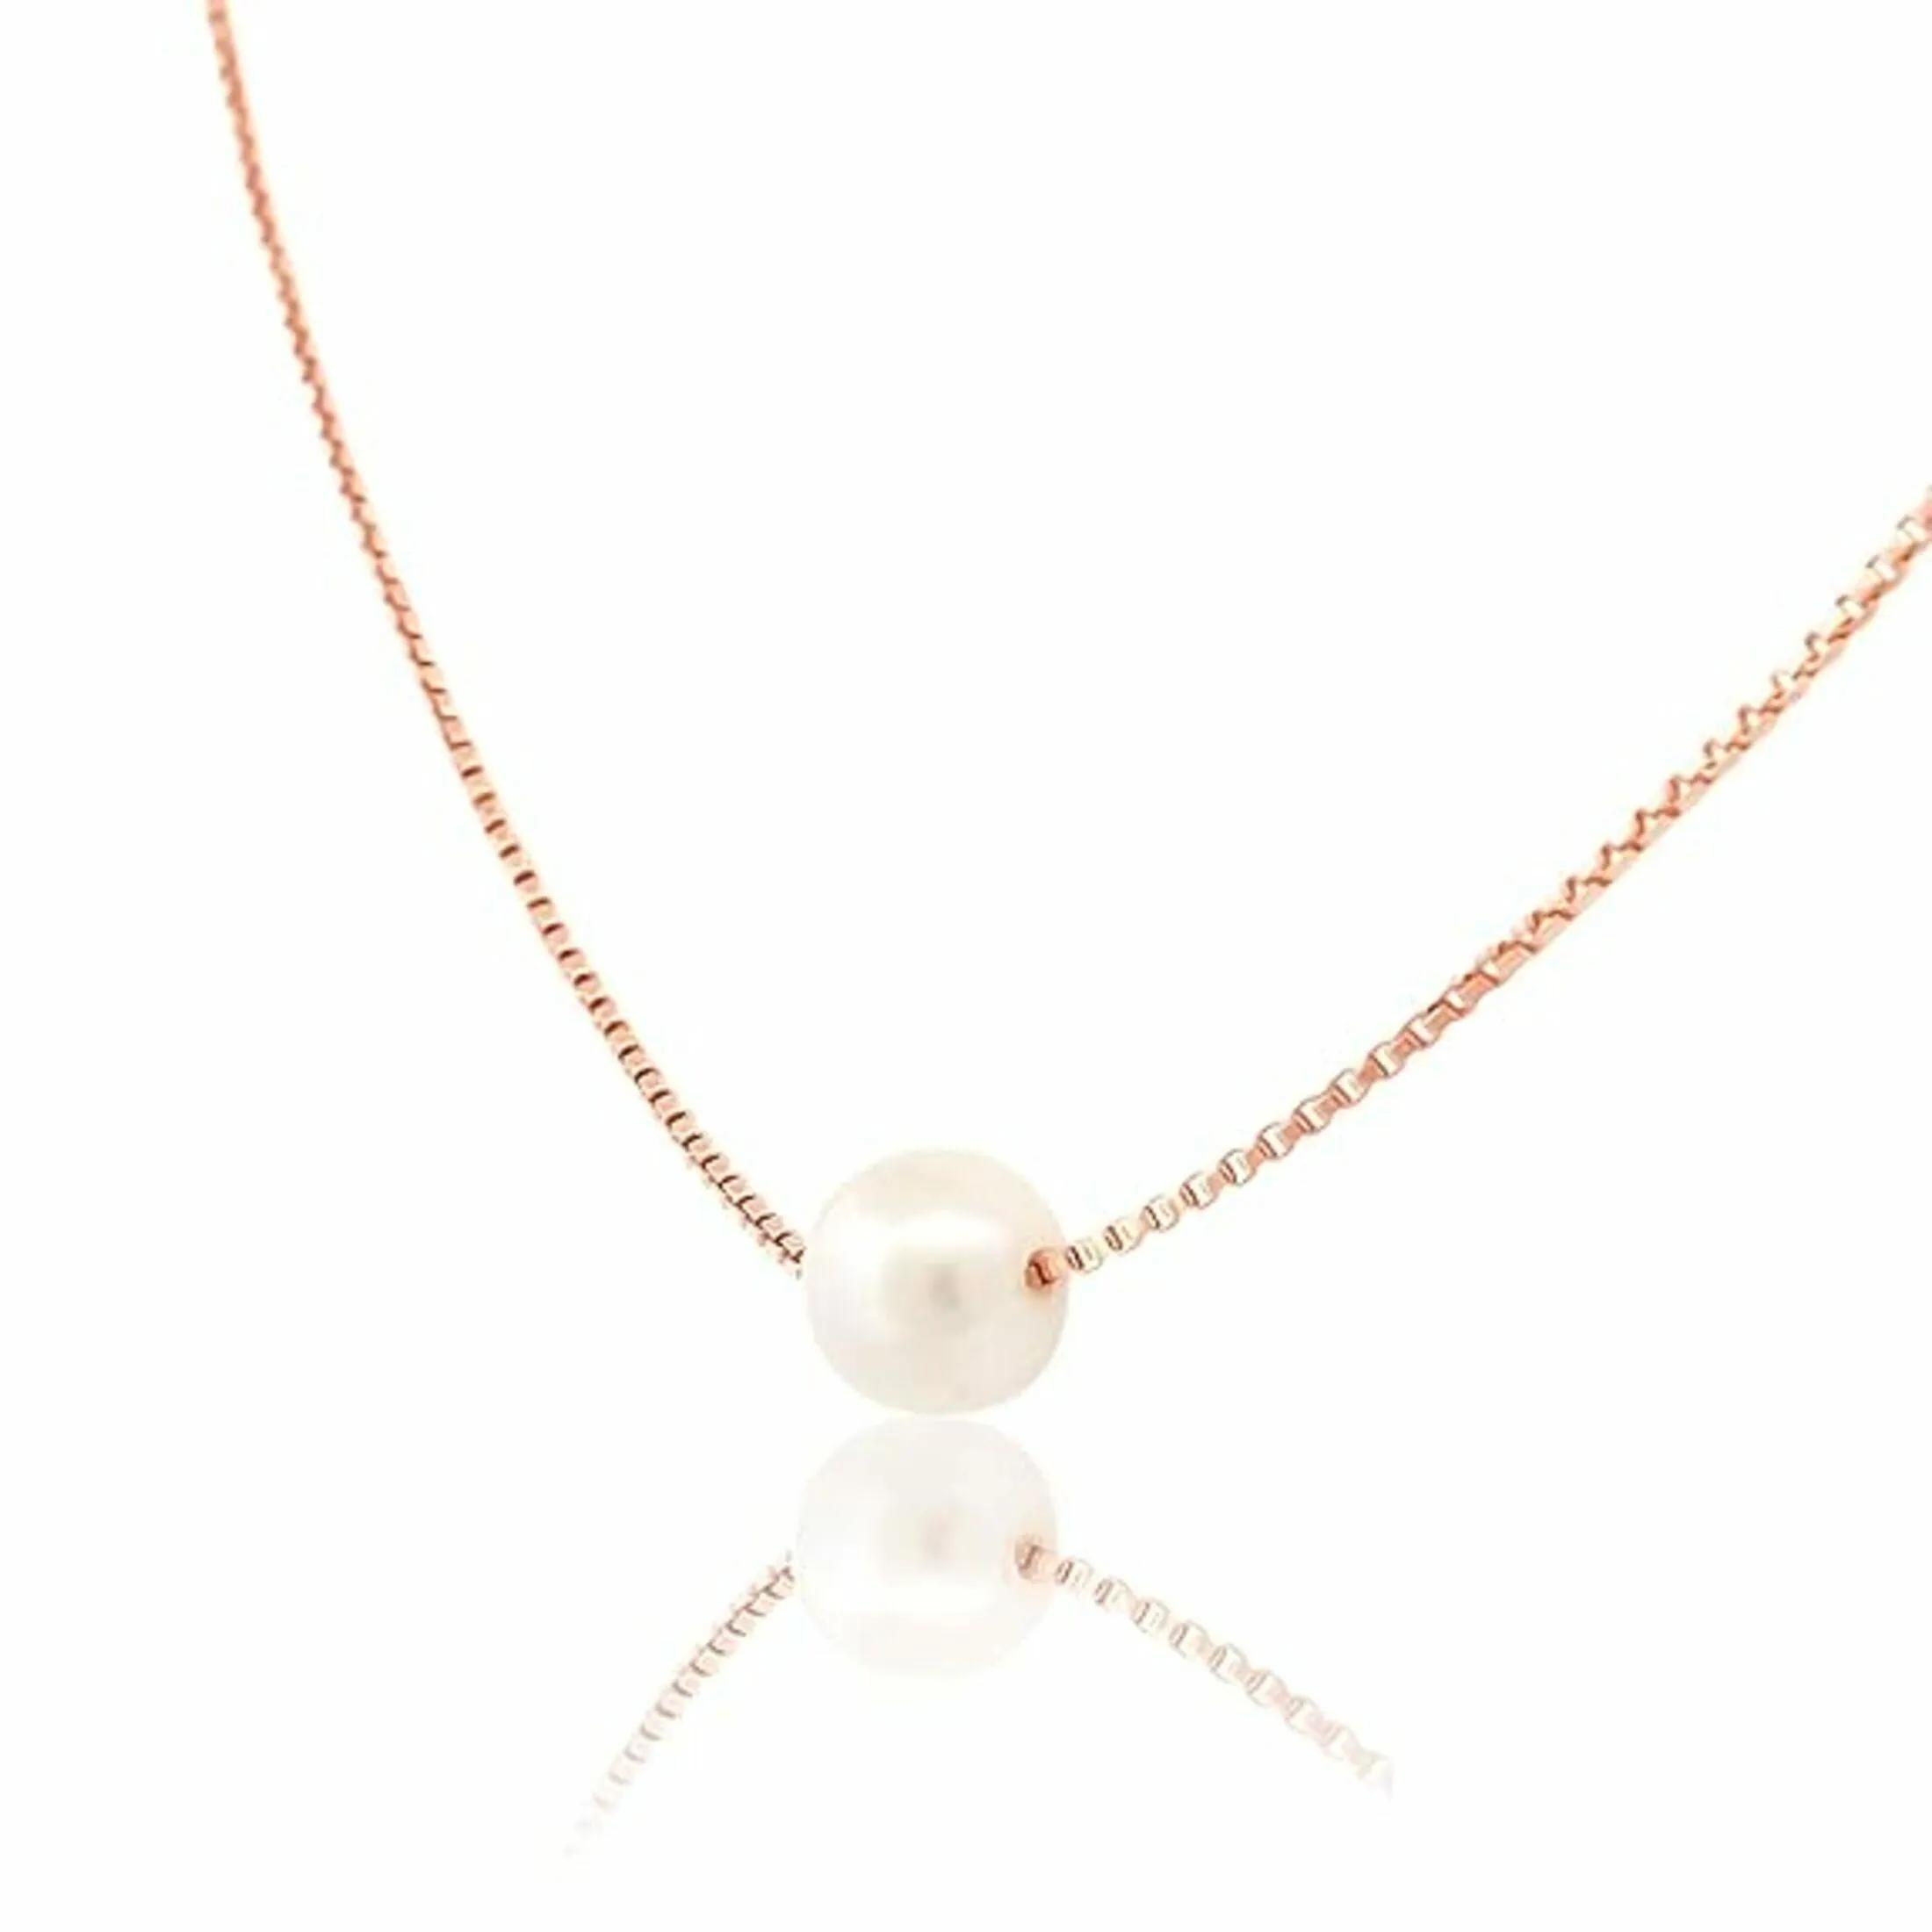
 SOUL 925 Pure Sterling Silver Pearl Necklace, Rose Gold Plated, 40.6 cm Plus 5 cm Extension, With 925 Stamp, Certificate of Authenticity and 1 Year Warranty
Type: Necklaces
Brand: SOUL FINE JEWELLERY
Price: Rs. 1497
Crafted from genuine 925 sterling silver with elegant rose gold plating and adorned with a lustrous white pearl
Features: High Quality Material: Made from premium sterling silver for durability and long lasting shine,Elegant Design: Sleek and versatile, perfect for any occasion, from casual to formal,Hypoallergenic: Ideal for sensitive skin, free from nickel and other harmful metals,Timeless Appeal: Classic and sophisticated design that never goes out of style,Customizable Options: Many designs offer the option to personalize with initials or charms for a unique touch.
Included: 1